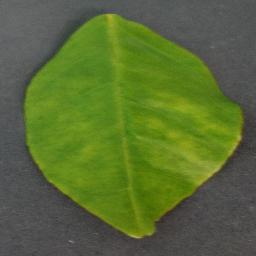
Label: Orange___Haunglongbing_(Citrus_greening)